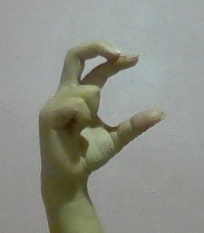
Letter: thal